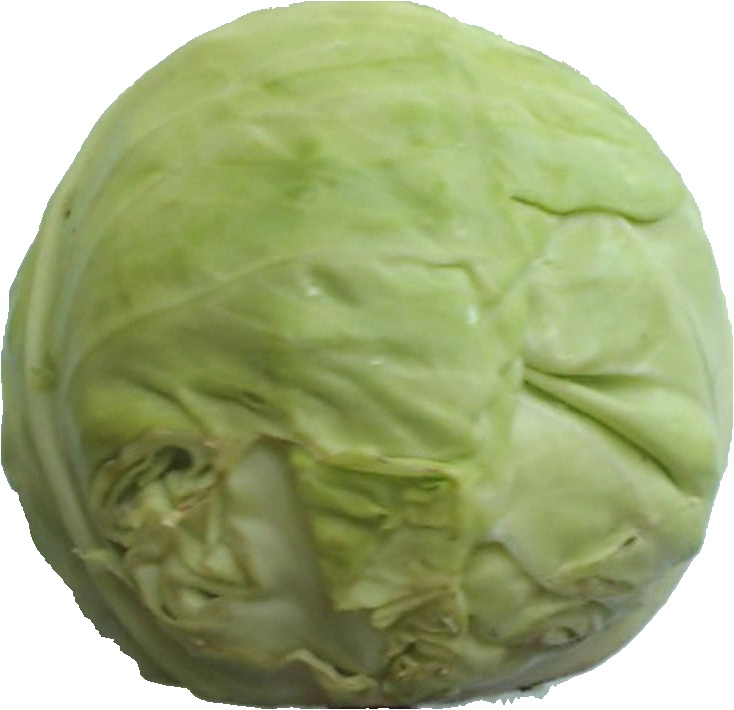
Label: cabbage_white_1